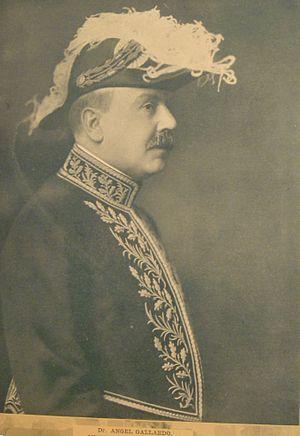
Le Lac Ángel Gallardo est un lac andin d'origine glaciaire situé en Argentine, à l'ouest de la province de Neuquén, dans le département de Los Lagos, en Patagonie.